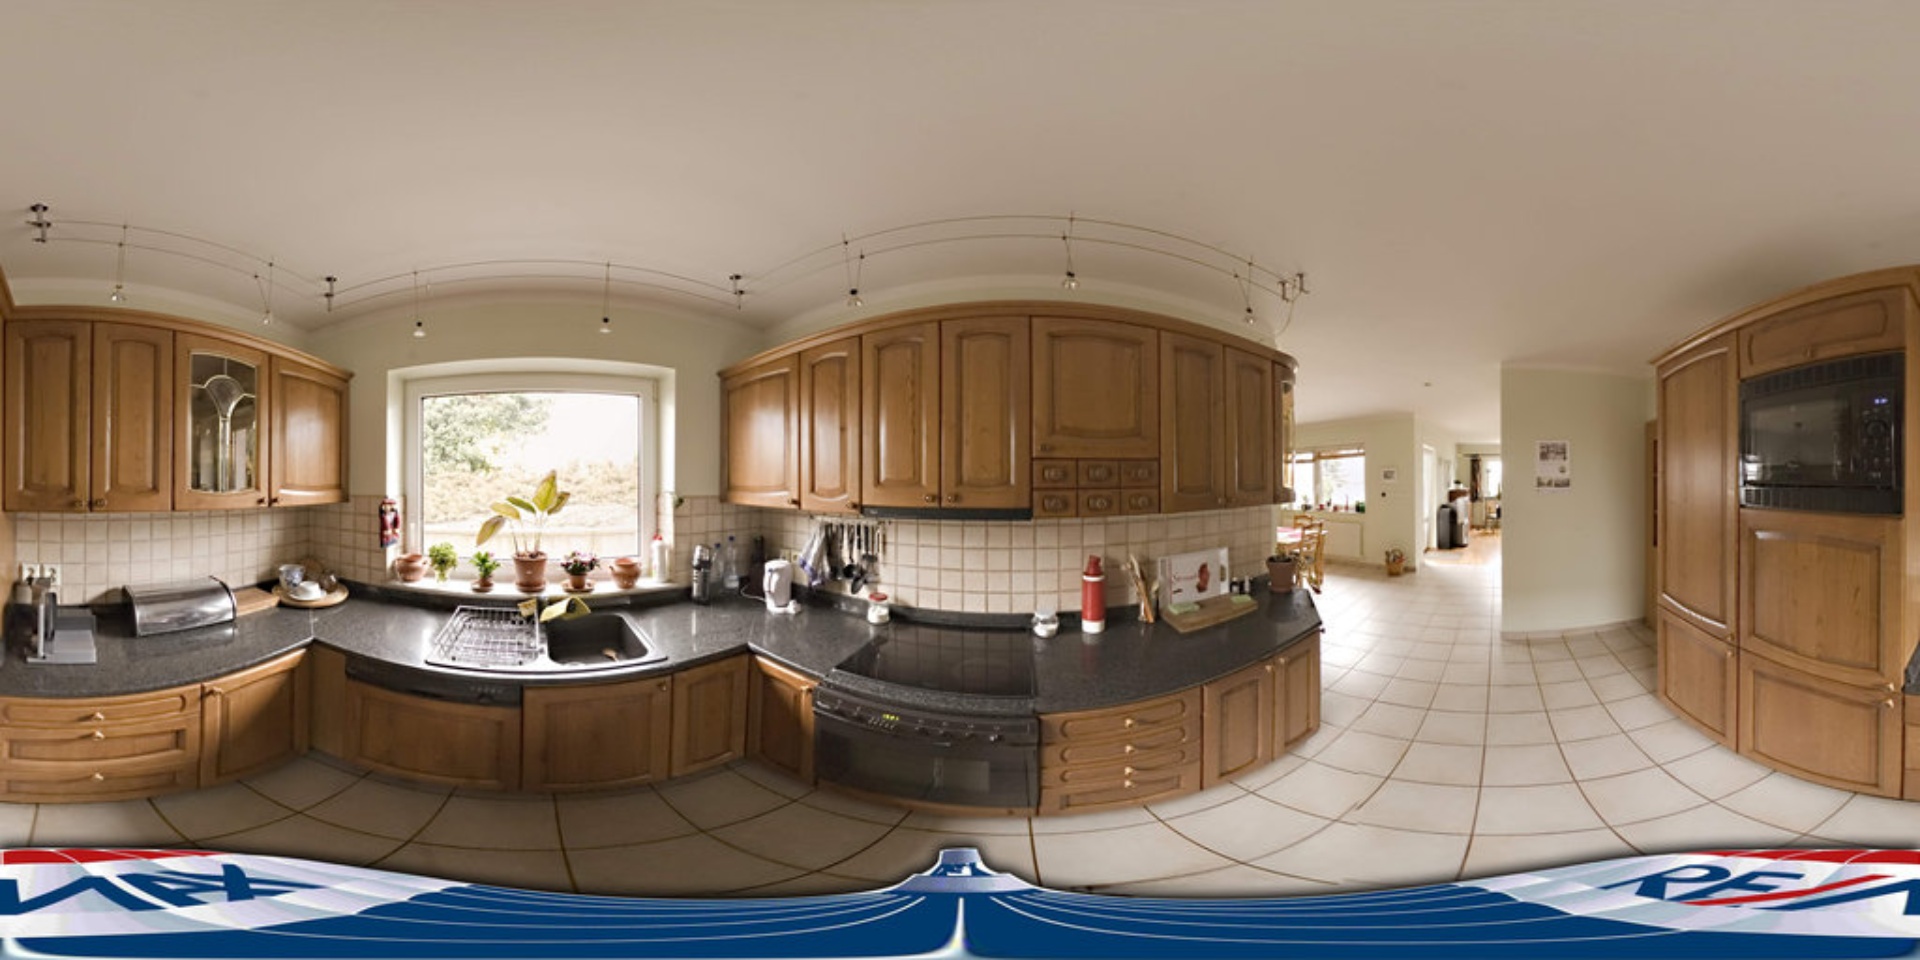
Referred object: the black microwave in the wooden cabinet

Referred object: turn slightly left to find the sink under the window

Referred object: the kettle to the right of the sink